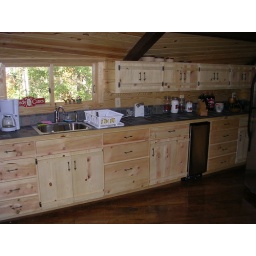
kit. in tree house